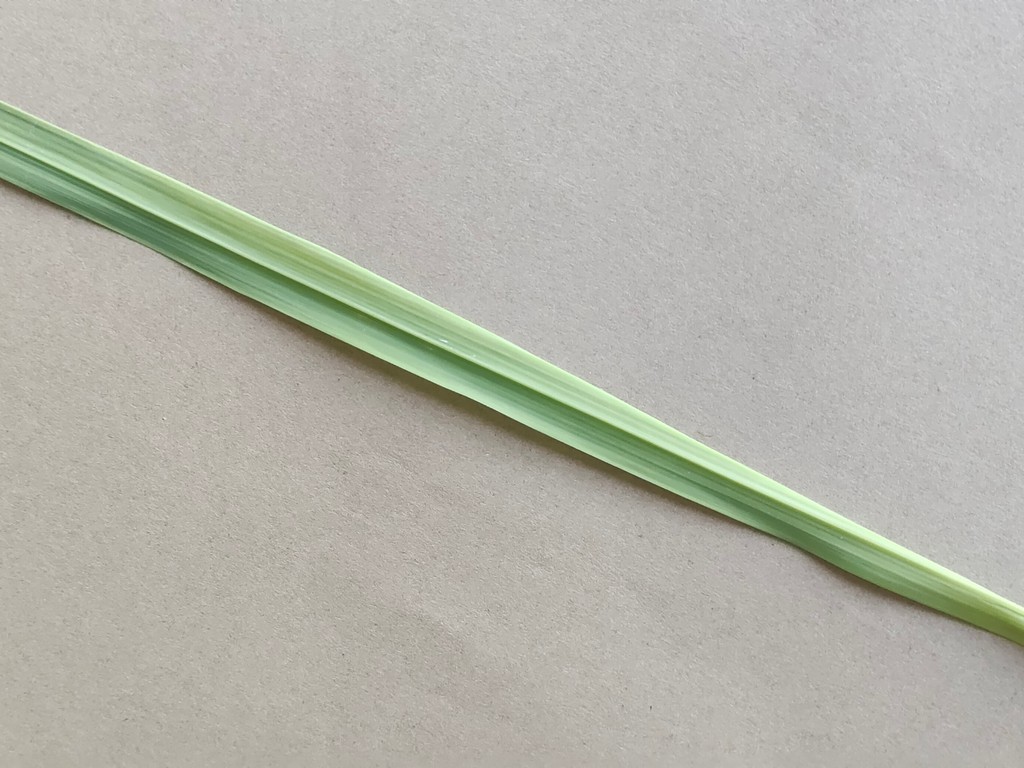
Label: Healthy